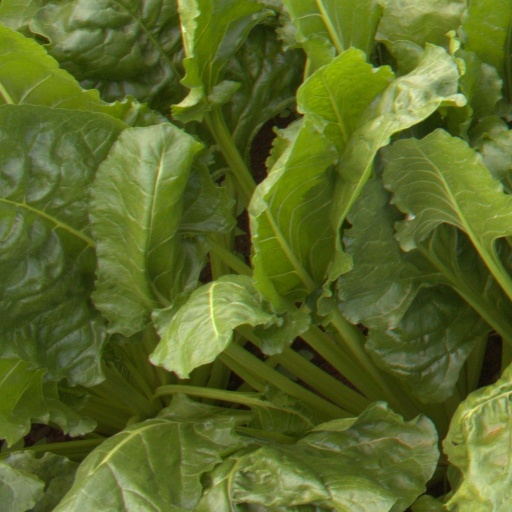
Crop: sugar beet